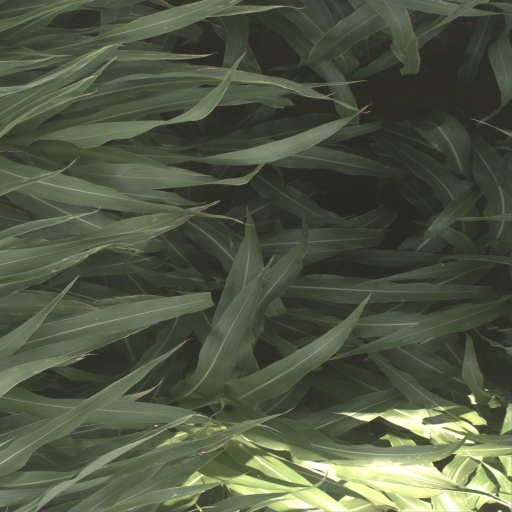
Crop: sorghum